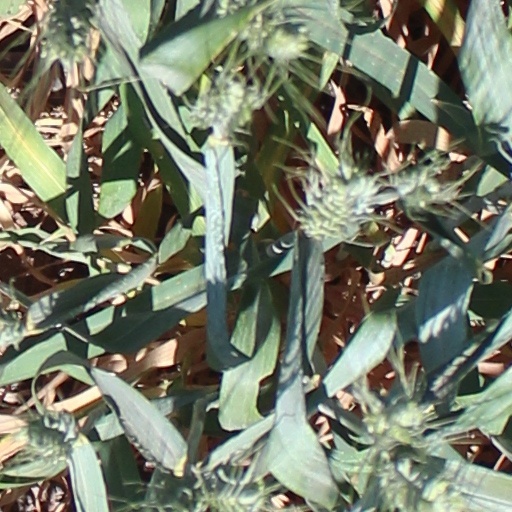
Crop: wheat